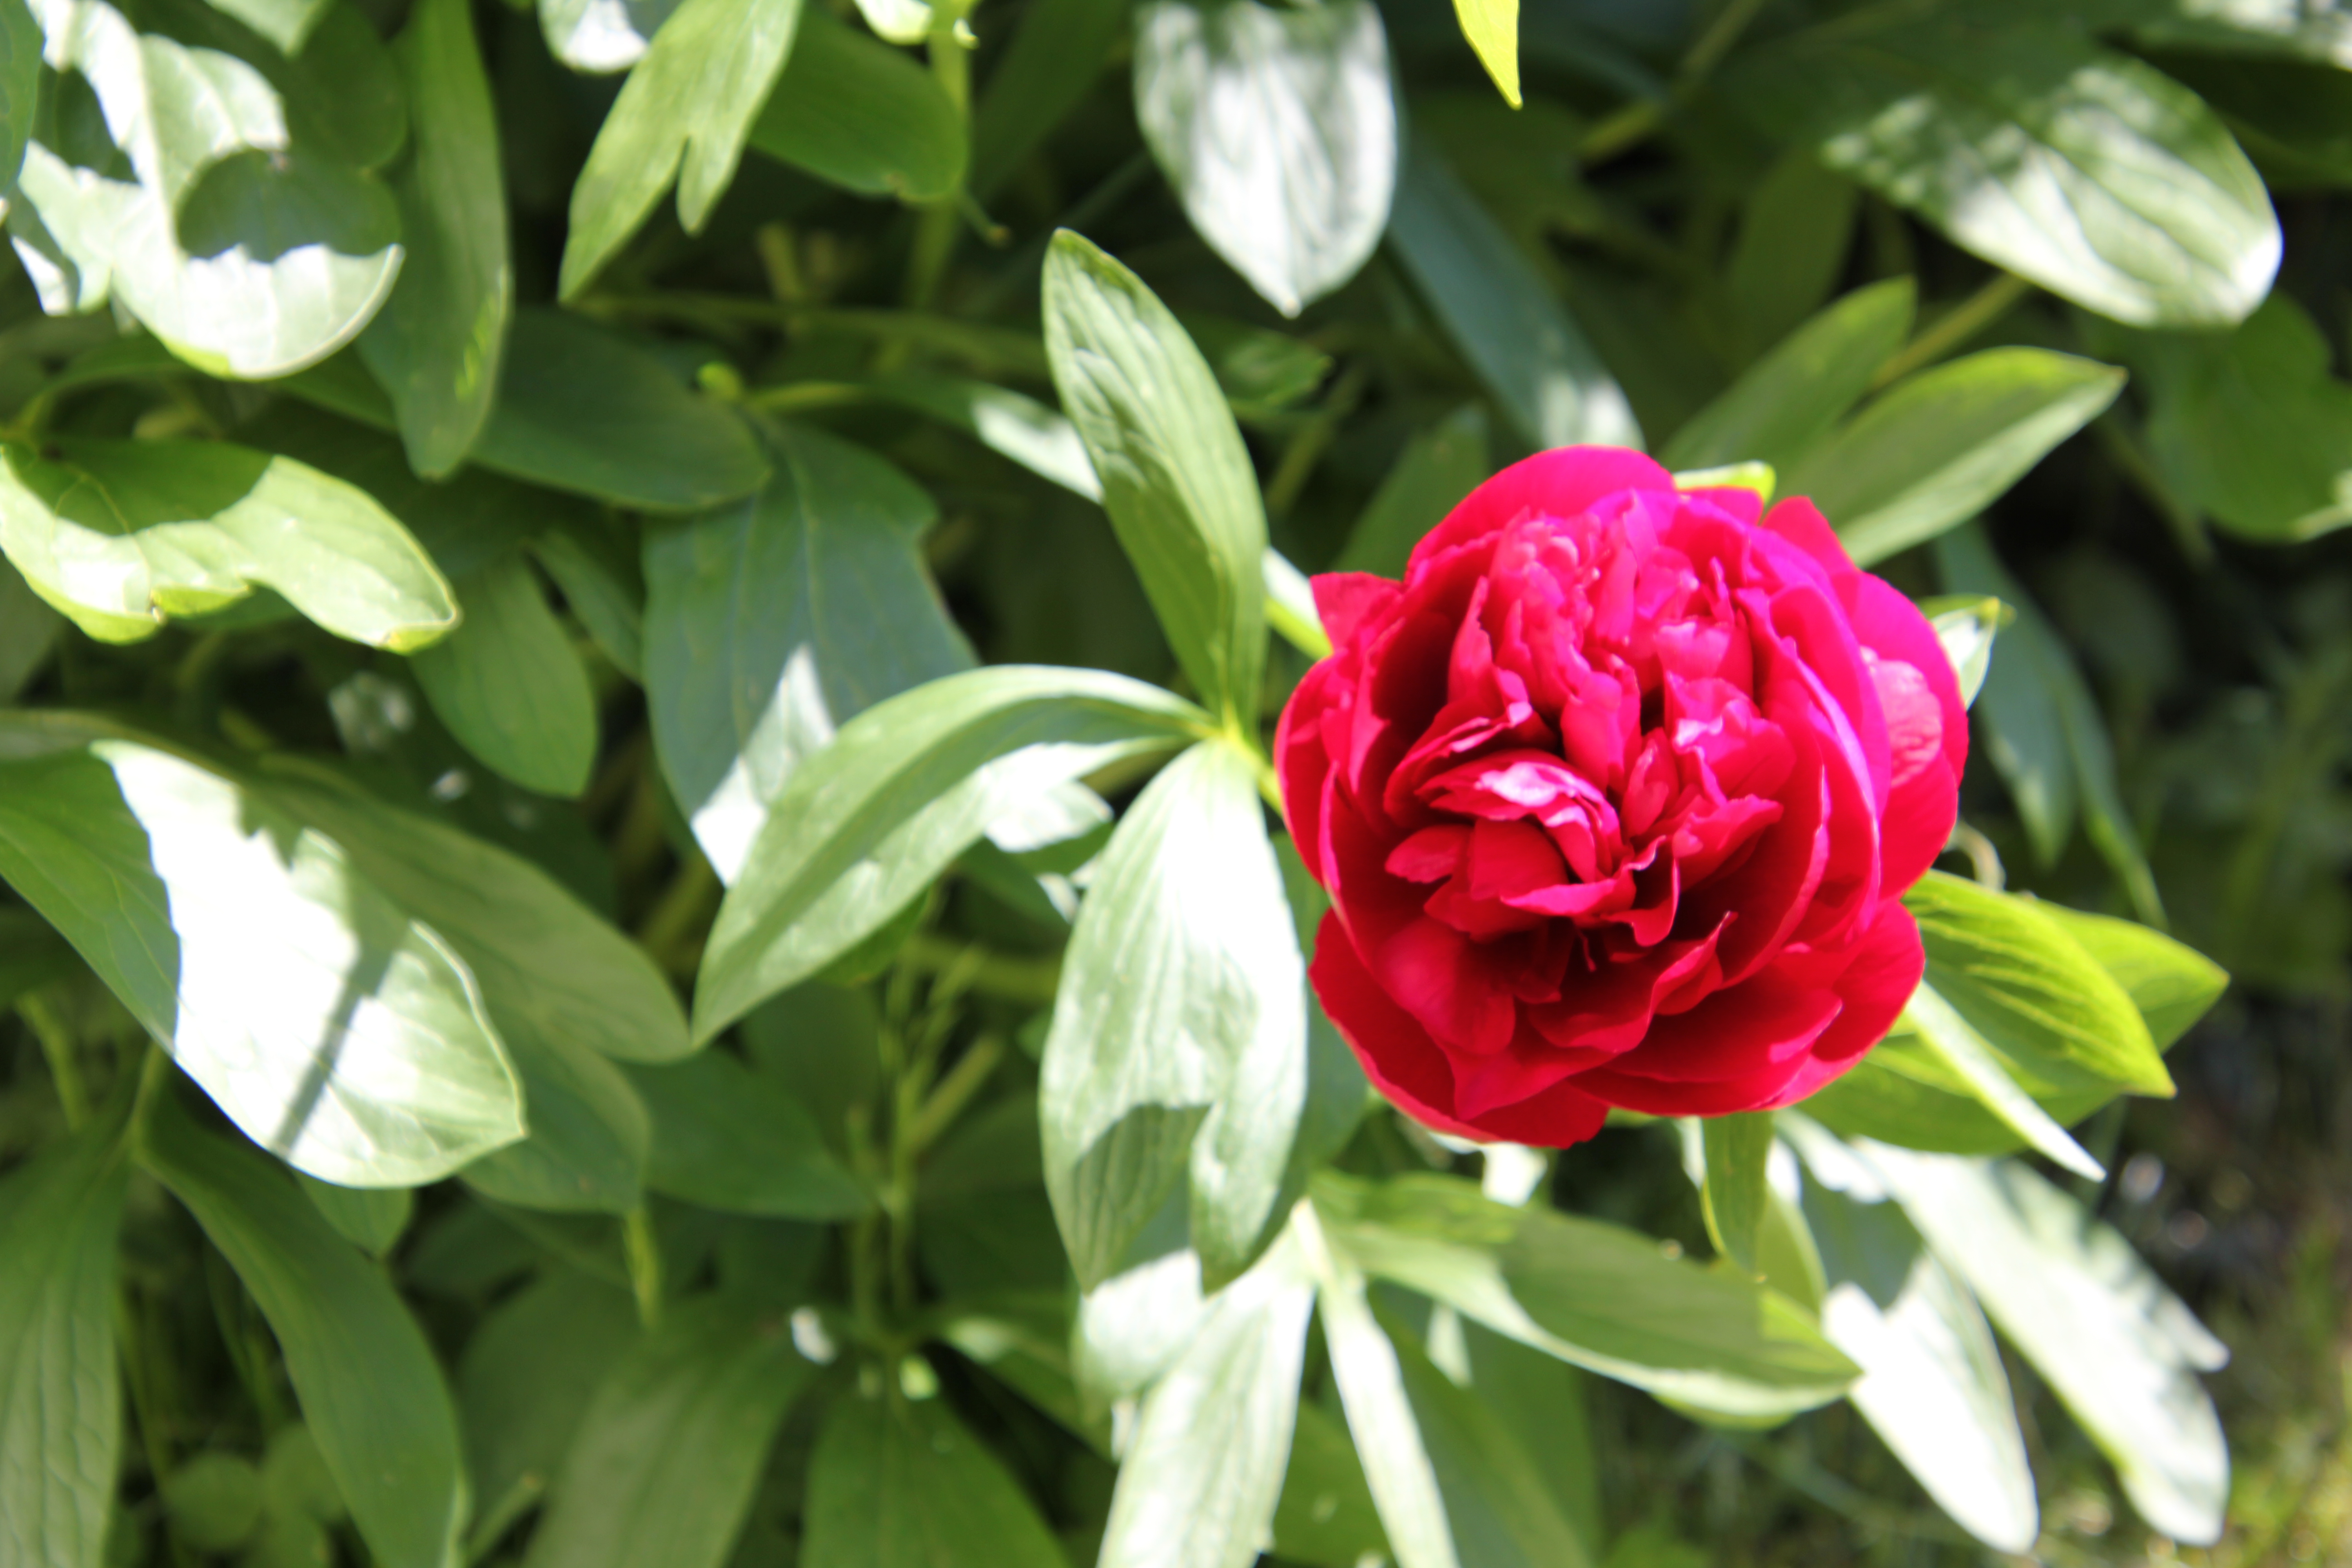
pivoine, flower, plant, petal, Hybrid tea rose, branch, rose, groundcover, rose family, rose order, garden roses, flowering plant, floribunda, annual plant, shrub, rosa centifolia, herbaceous plant, grass, terrestrial plant, magenta, carmine, landscape, plant stem, china rose, garden